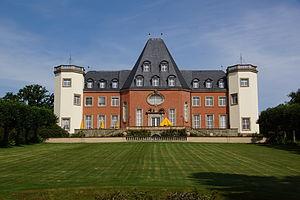
Sankt Augustin est une ville de Rhénanie-du-Nord-Westphalie, située dans l'arrondissement de Rhin-Sieg, dans le district de Cologne, dans le Landschaftsverband de Rhénanie. Peuplée de 55 844 habitants, elle est nommée en l'honneur de saint Augustin.